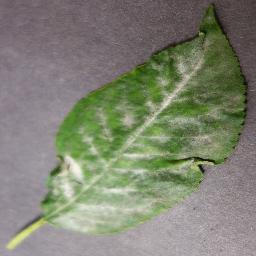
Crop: cherry
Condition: (including_sour)_powdery_mildew